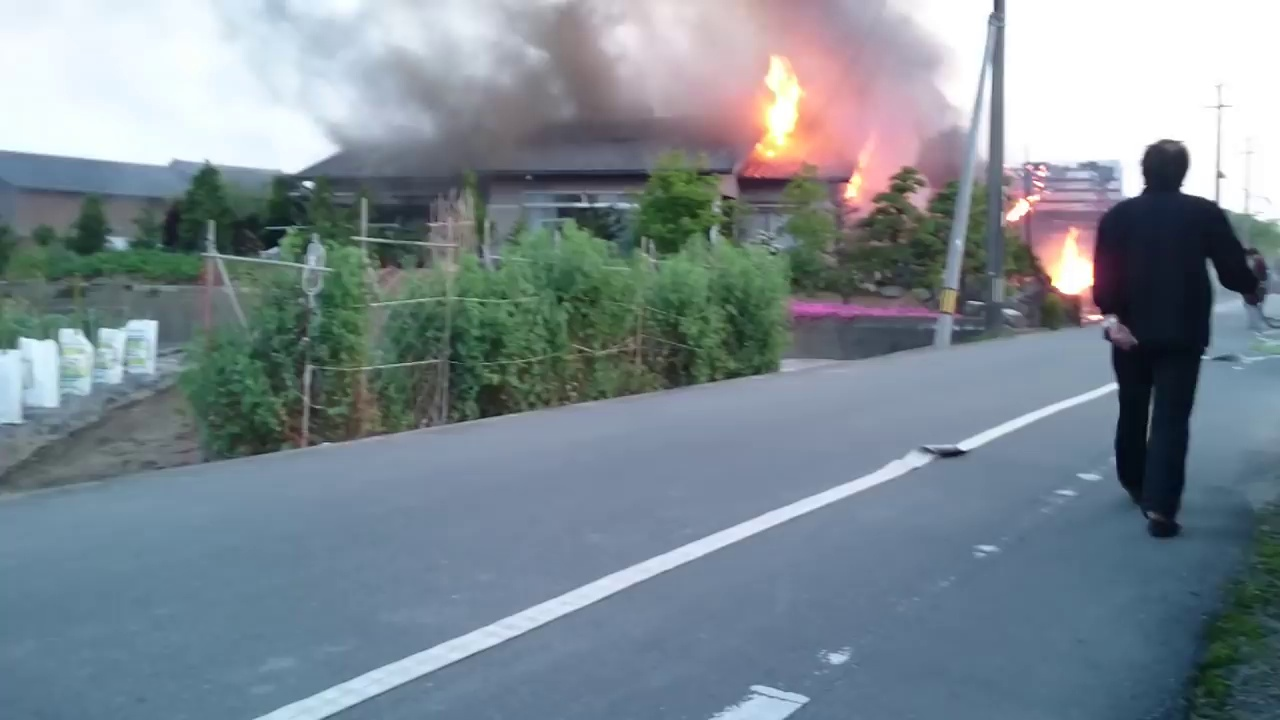
Fire: yes
Smoke: yes